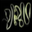
Label: worm